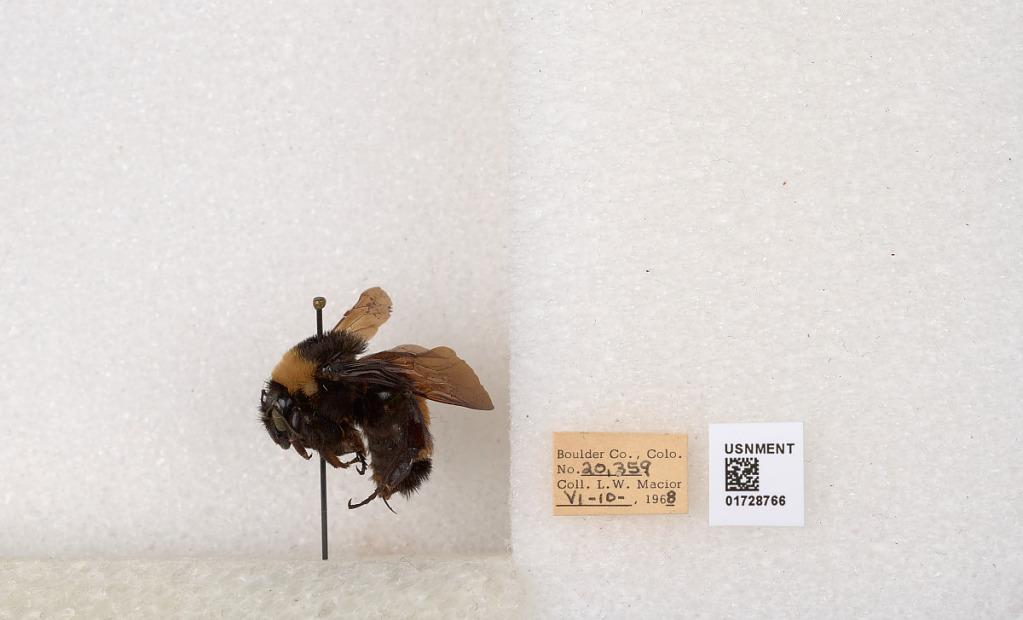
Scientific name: Bombus (Bombus) nevadensis auricormus
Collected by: L. Macior
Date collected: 1968-6-10
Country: United States
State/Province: Colorado
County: Boulder
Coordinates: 40.0925, -105.358